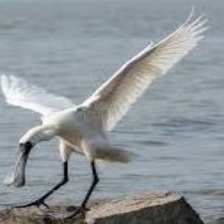
Species: BLACK FACED SPOONBILL
Scientific name: PLATALEA MINOR
ImageNet parent category: spoonbill